Chenganoor Raman Pillai

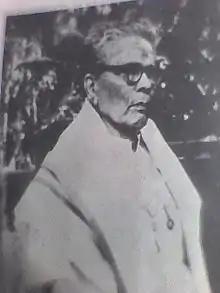
Guru Chenganoor Raman Pillai, Kathakali artist.

Guru Chenganoor Raman Pillai, also spelt Chengannur Raman Pillai (1886–1980), was a celebrated Kathakali artist from Kerala in south India. He was known for his brilliant portrayal of the anti-heroic Kathi roles on stage, and was the head of palace kathakali yogam to the Travancore Maharaja in a career spanning almost 65 years.